Boyne Castle

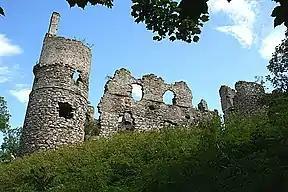
Ruins of Boyne Castle

Boyne Castle (also known as the Palace of Boyne) is a 16th-century quadrangular castle about east of Portsoy, Aberdeenshire, Scotland, south of Boyne Bay.